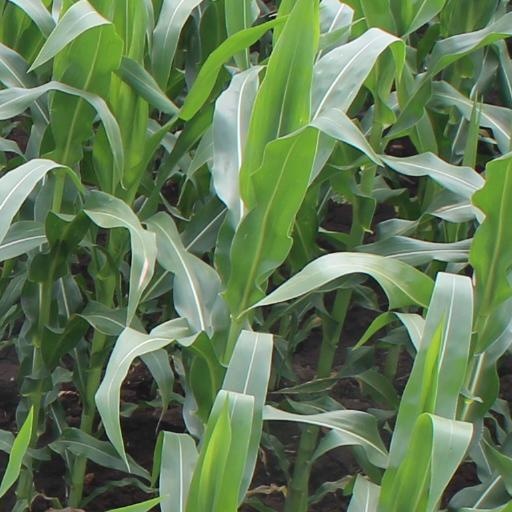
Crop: maize; corn